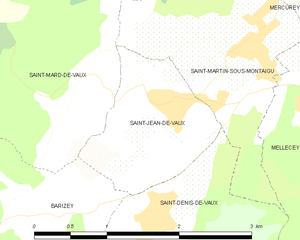
Carte des communes françaises